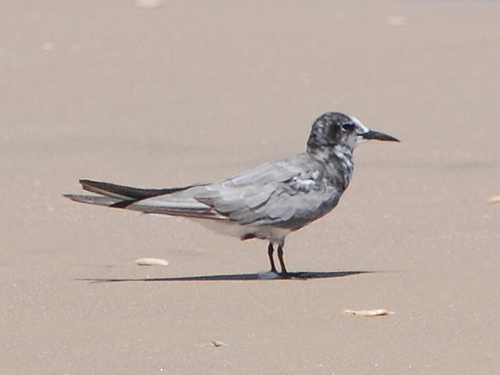
this light gray bird has elongated wings and a long, thick pointed beak with a white abdomen and white forehead and throat.
a grey shore bird with a very long beak and extended tail feathers.
bird has gray and black feathers and a long sharp beaka medium sized bird with gray and dark gray feathers and a black beak.
this bird has a speckled belly, breast, and crown with a long pointy bill.
this particular bird has a gray belly and breasts with gray secondaries
this bird has wings that are grey and has a white belly
this gray bird has a long, skinny rump, a long pointy beak, and long legs.
this bird has wings that are grey and has a black billblack and white head long black beak grey wings white underbelly.
Species: Black Tern